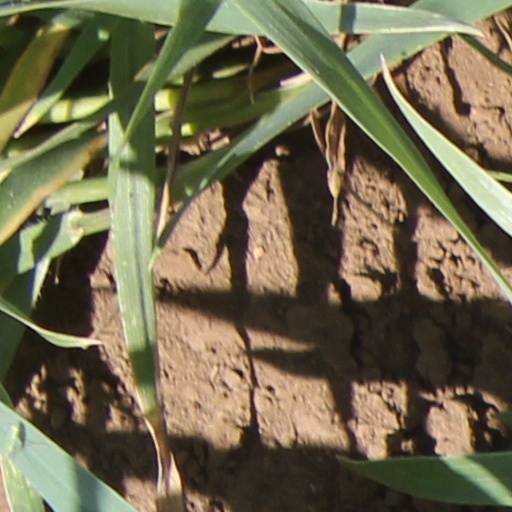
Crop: wheat